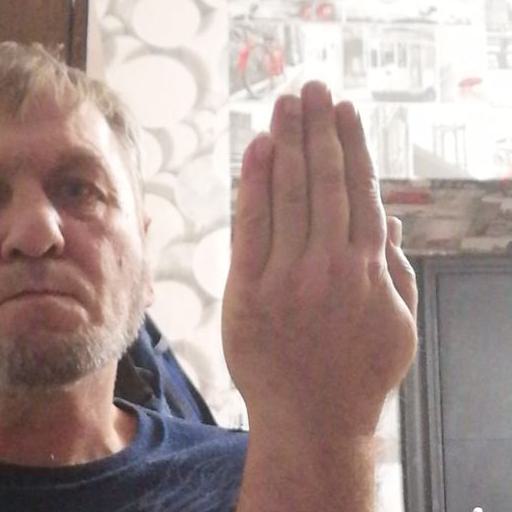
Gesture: stop_inverted